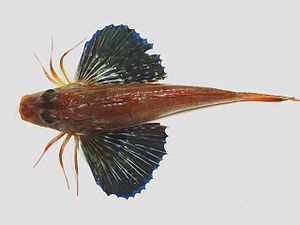
Knurhaner / Slægter og arter
Prionotus longispinosus
"Knurhaner er en familie af ulkefisk, der lever i saltvand i tempererede og subtropiske farvande. Knurhanernes hoveder har et panser af ben, og deres brystfinner har nogle lange """"stråler"", der er forsynet med organer, hvormed fiskene kan føle og smage, og de bruges til at opdage byttedyr i form af krebsearter og mindre fisk.